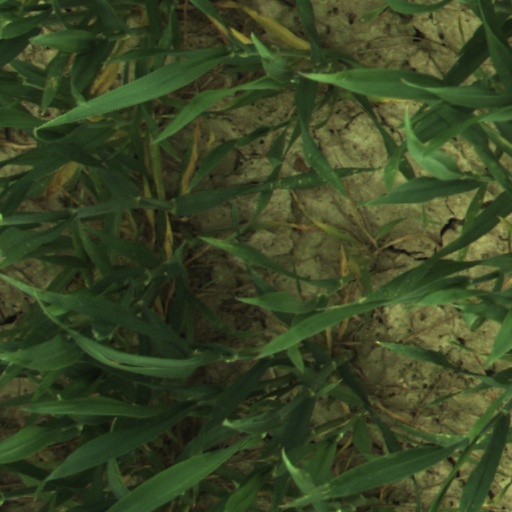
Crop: wheat